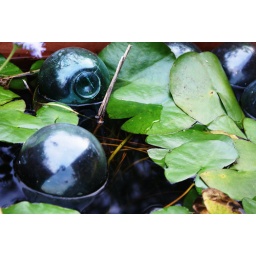
The only water in the garden is in the terracotta pot the fish lives in. December 2006